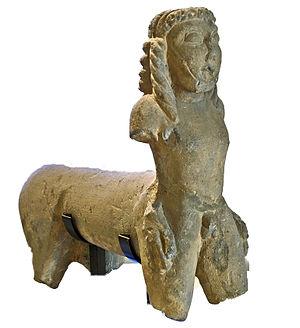
Centaure de Vulci, musée national étrusque de la villa Giulia, Rome.
Le Musée national étrusque de la villa Giulia est un musée de Rome consacré aux civilisations étrusque et falisque. C'est le plus grand musée étrusque du monde.
Le Centaure de Vulci est une statue de la période orientalisante étrusque découverte à Vulci en Étrurie viterbese et conservée au musée national étrusque de la villa Giulia, à Rome.
Le nenfro est une roche d'origine volcanique, un tuf gris peu résistant à structure compacte, typique de la région de Viterbe que les Étrusques ont utilisée dans leurs sculptures du nord du Latium :